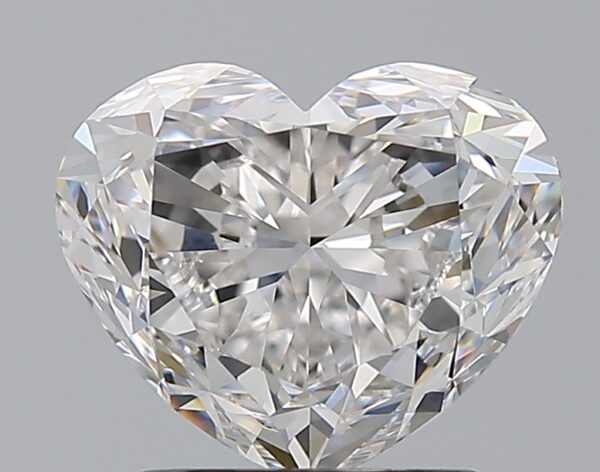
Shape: heart
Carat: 2.3
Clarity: VS1
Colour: E
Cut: VG
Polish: EX
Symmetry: EX
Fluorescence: N
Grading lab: GIA
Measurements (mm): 7.29 x 8.77 x 5.29